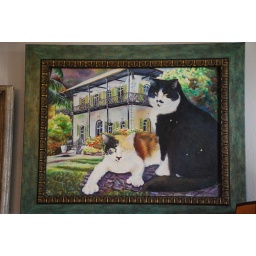
Many cats caled Ernest Hemingway house home in Hemingway's day...and still do. Key West, FL